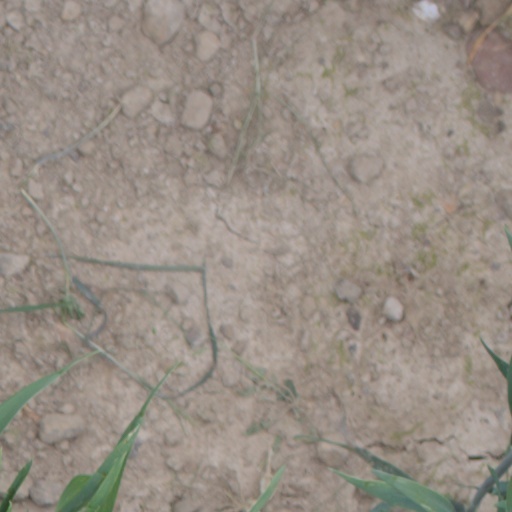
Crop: wheat